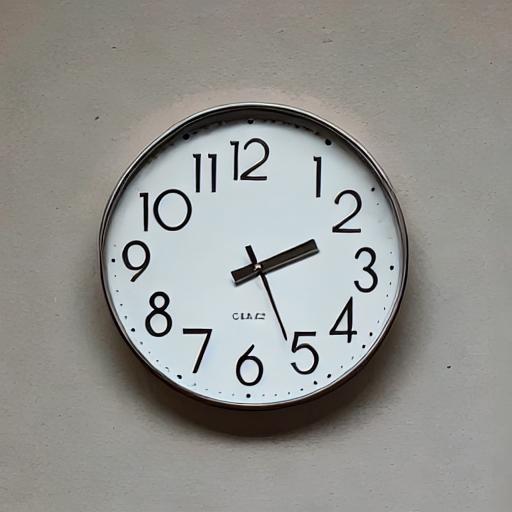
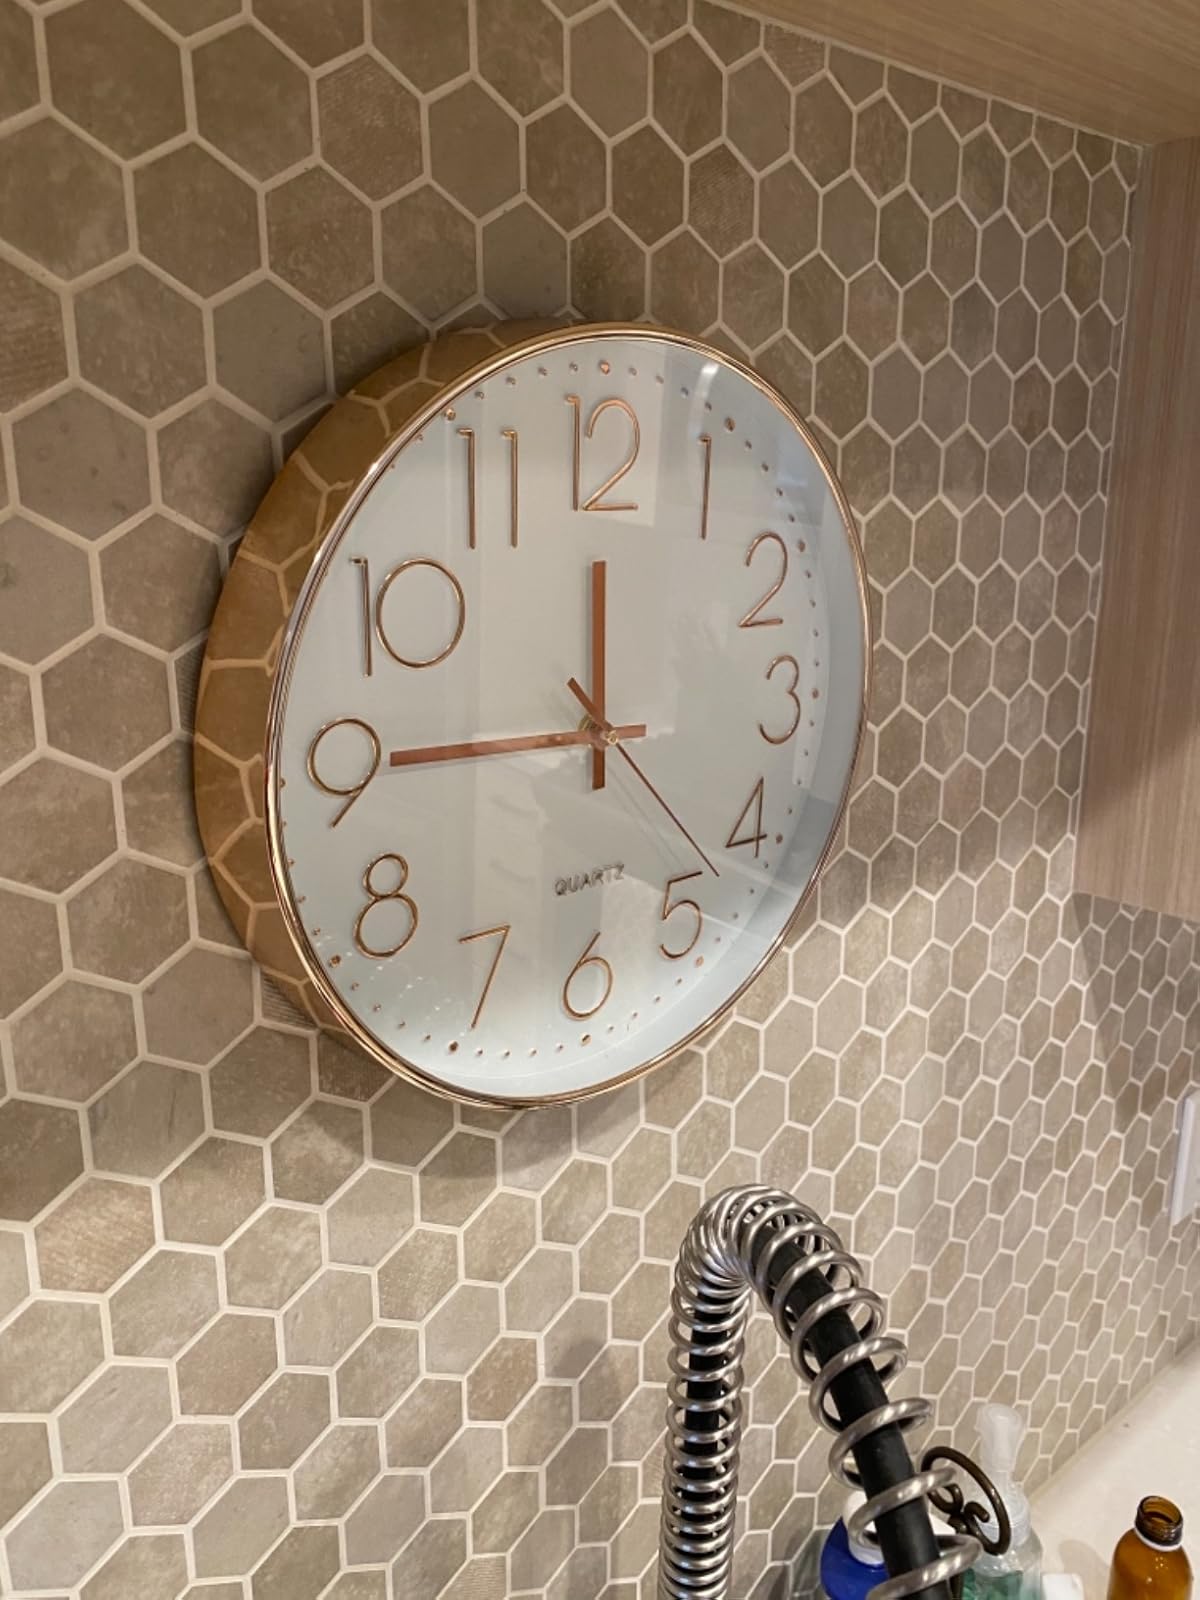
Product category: clock
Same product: no